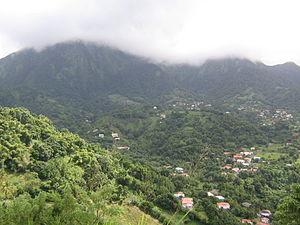
le Morne-Vert (Martinique) et les pitons du Carbet dans la brume.
Le Morne-Vert est une commune du département français de la Martinique, située au centre-ouest de l'île. Elle compte 1938 habitants appelés les Morniverdais ou Verdimornais.